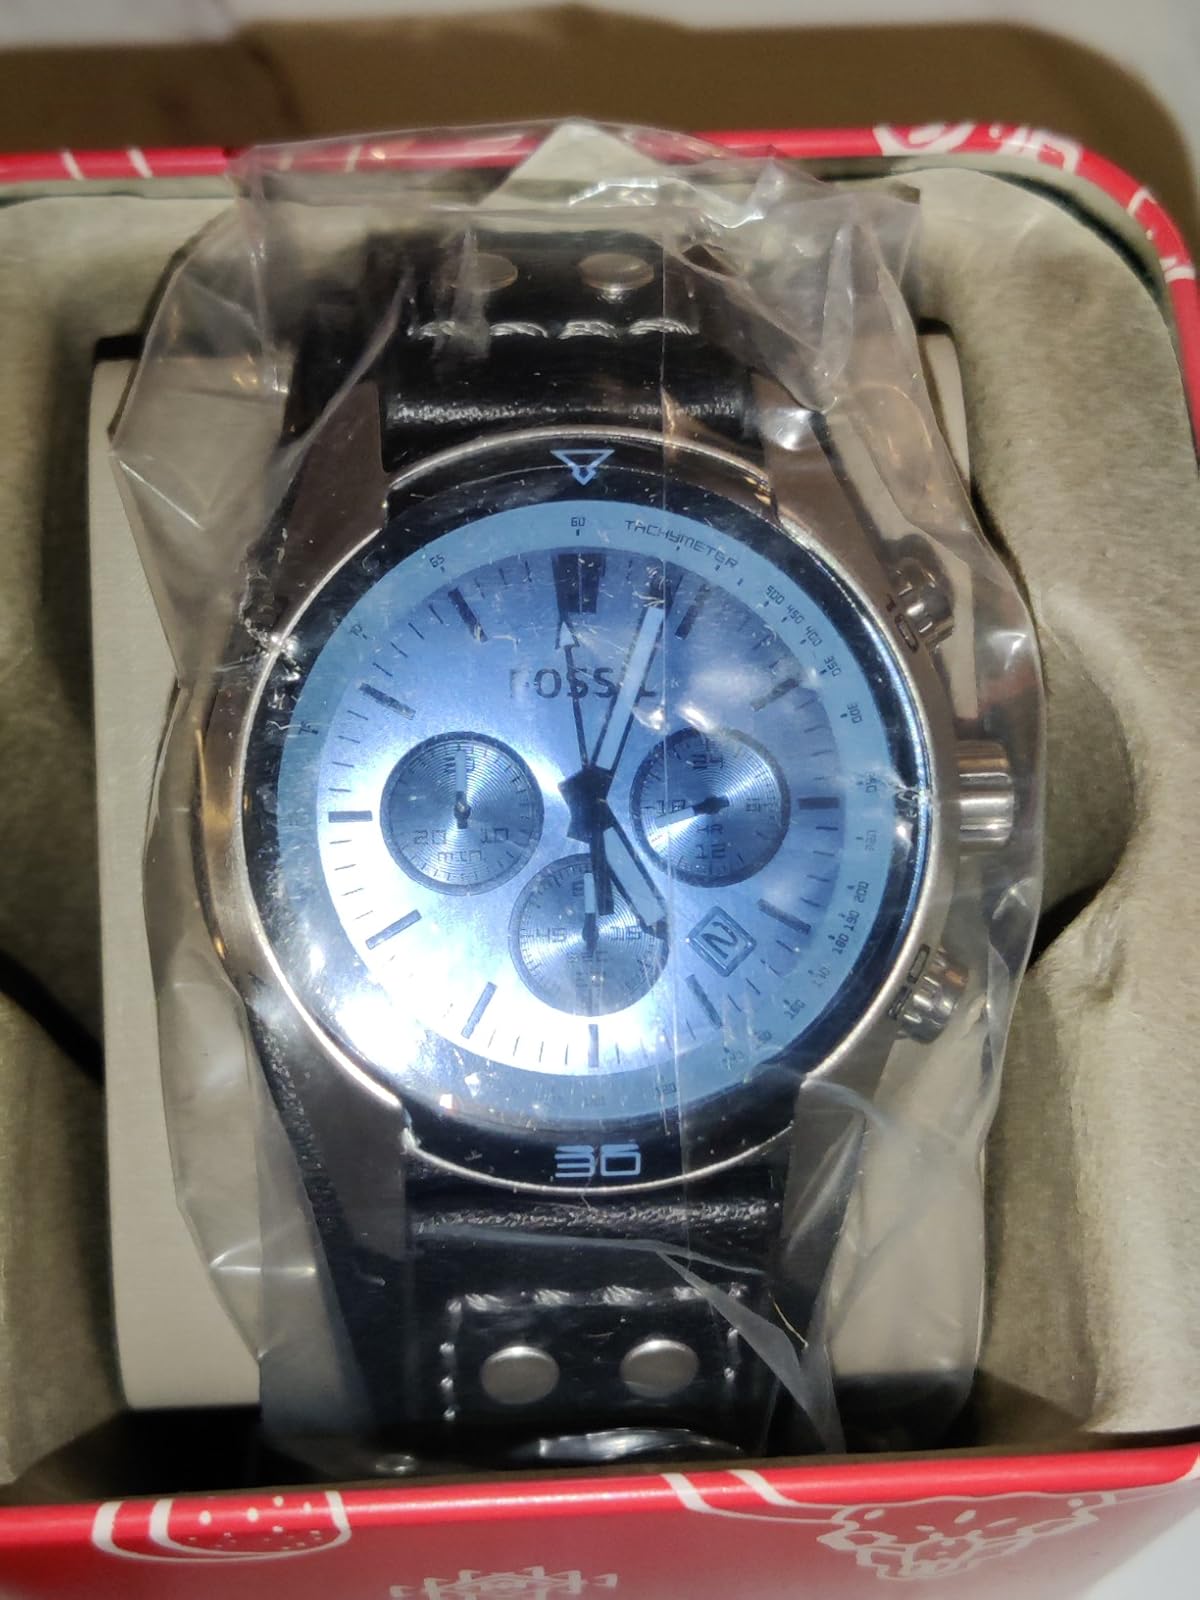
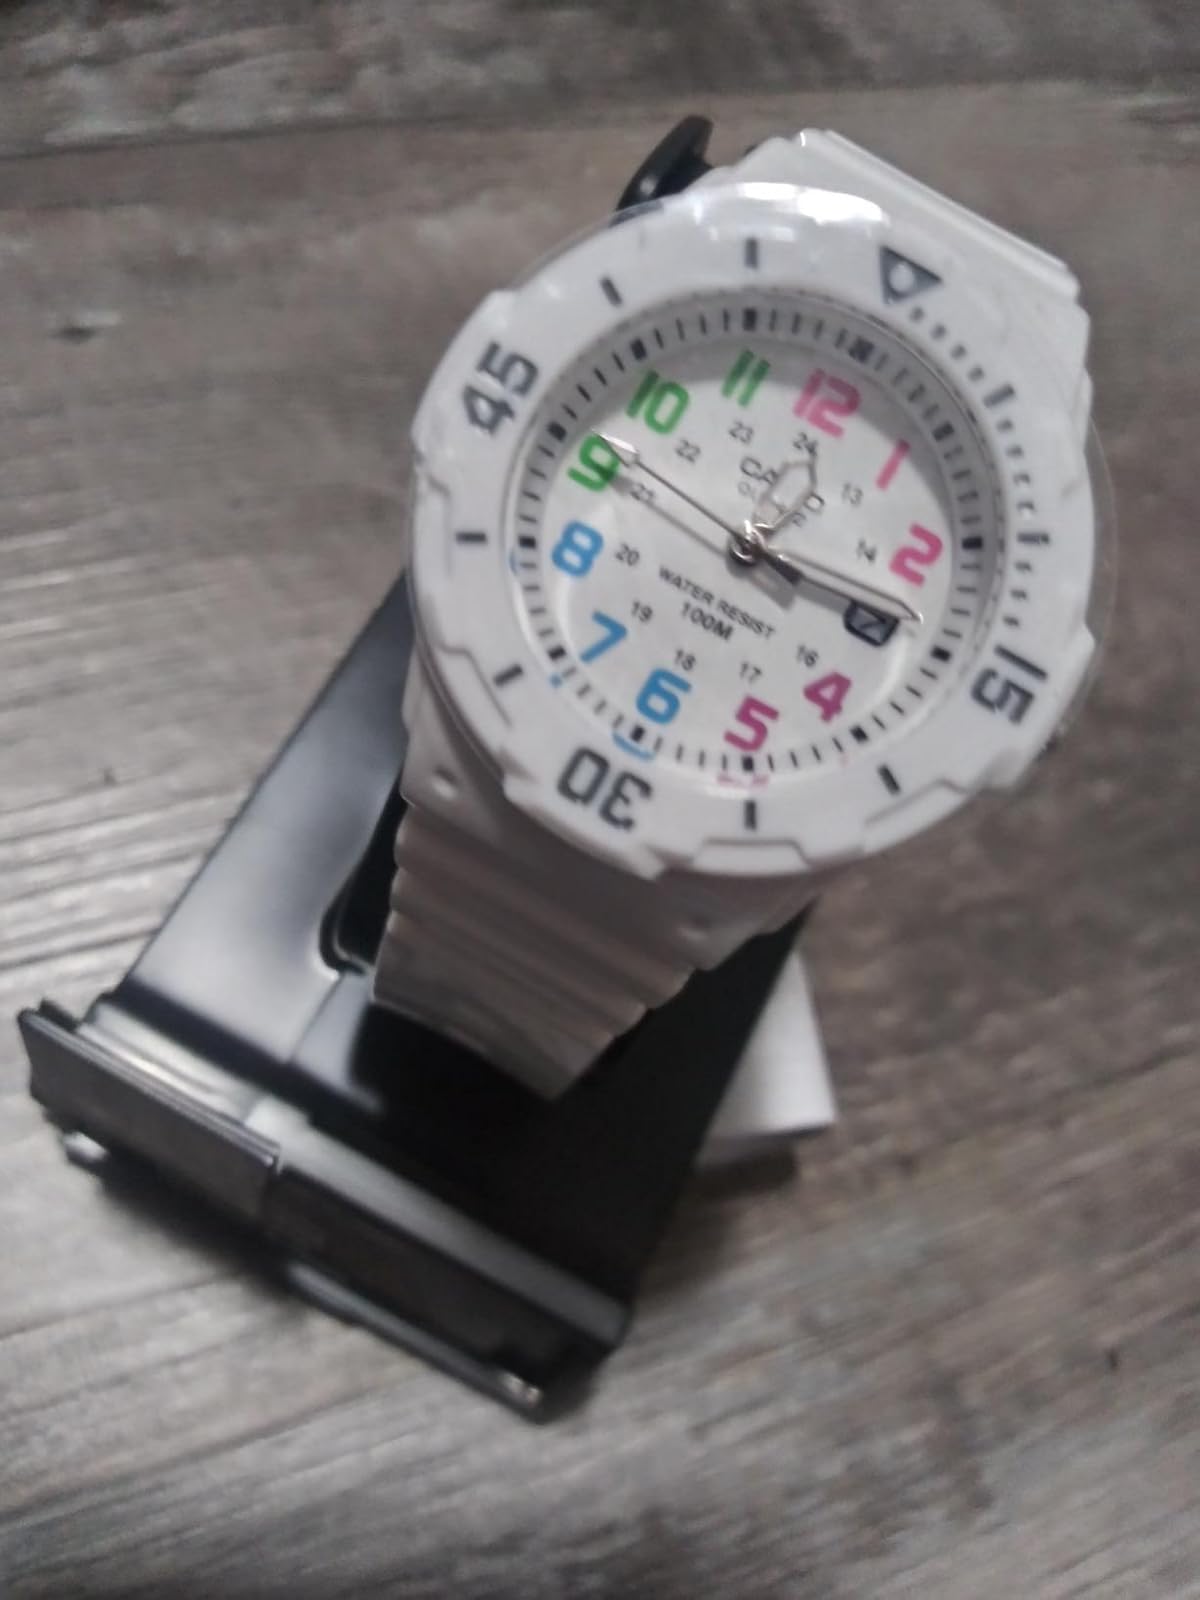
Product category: accessories_watch
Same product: no